Mohamed Ainanshe Guled

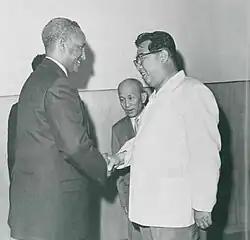
Mohamed Ainanshe Guled in North Korea with Kim Il Sung 1970

The Somali highway connected the north and south of the country was the Chinese government's second-most ambitious project in Sub-Saharan Africa, which they started and finished in the late 1970s. In addition, the Chinese started building factories and clinics and gave Somalia more sizable loans.